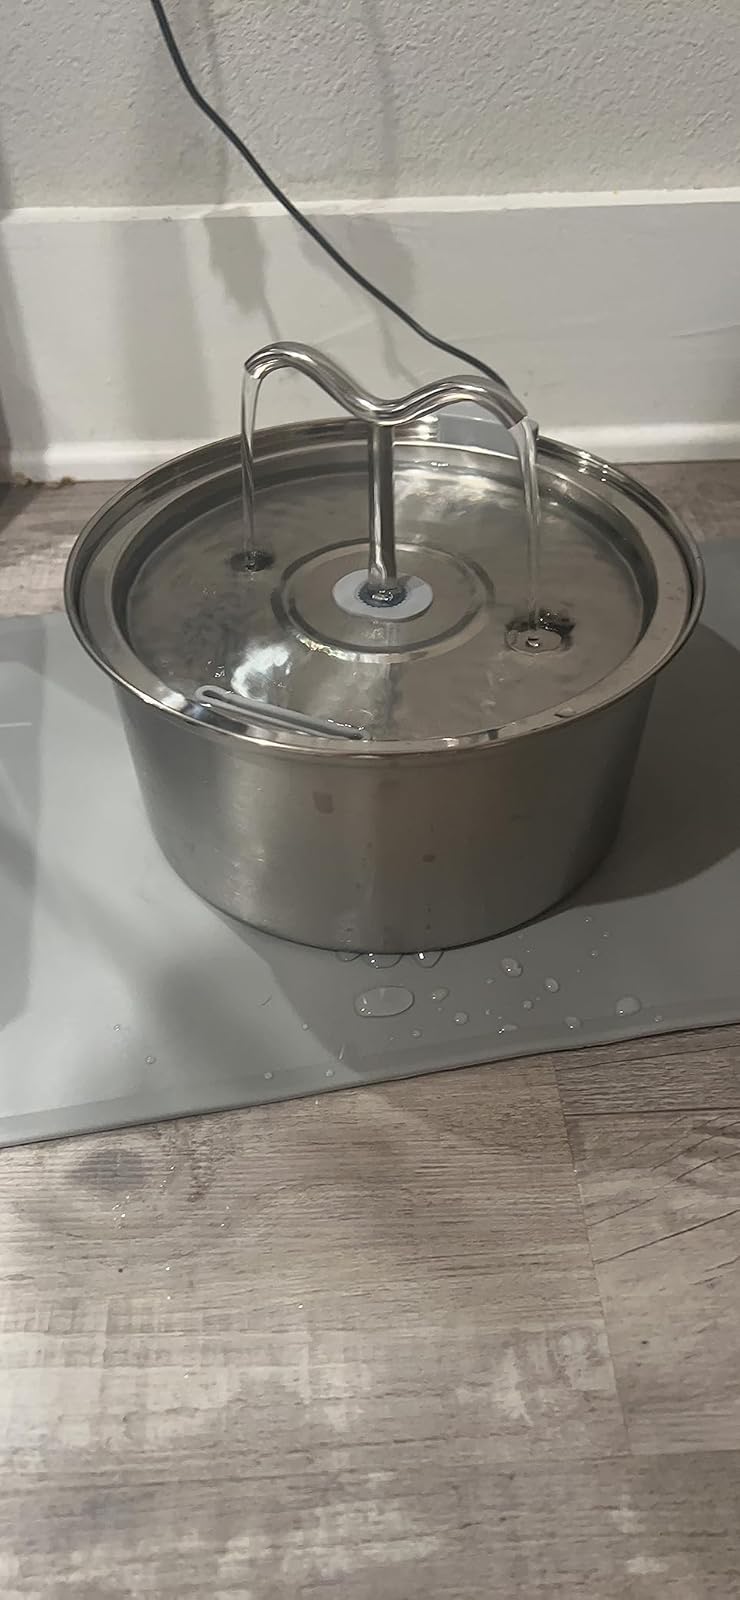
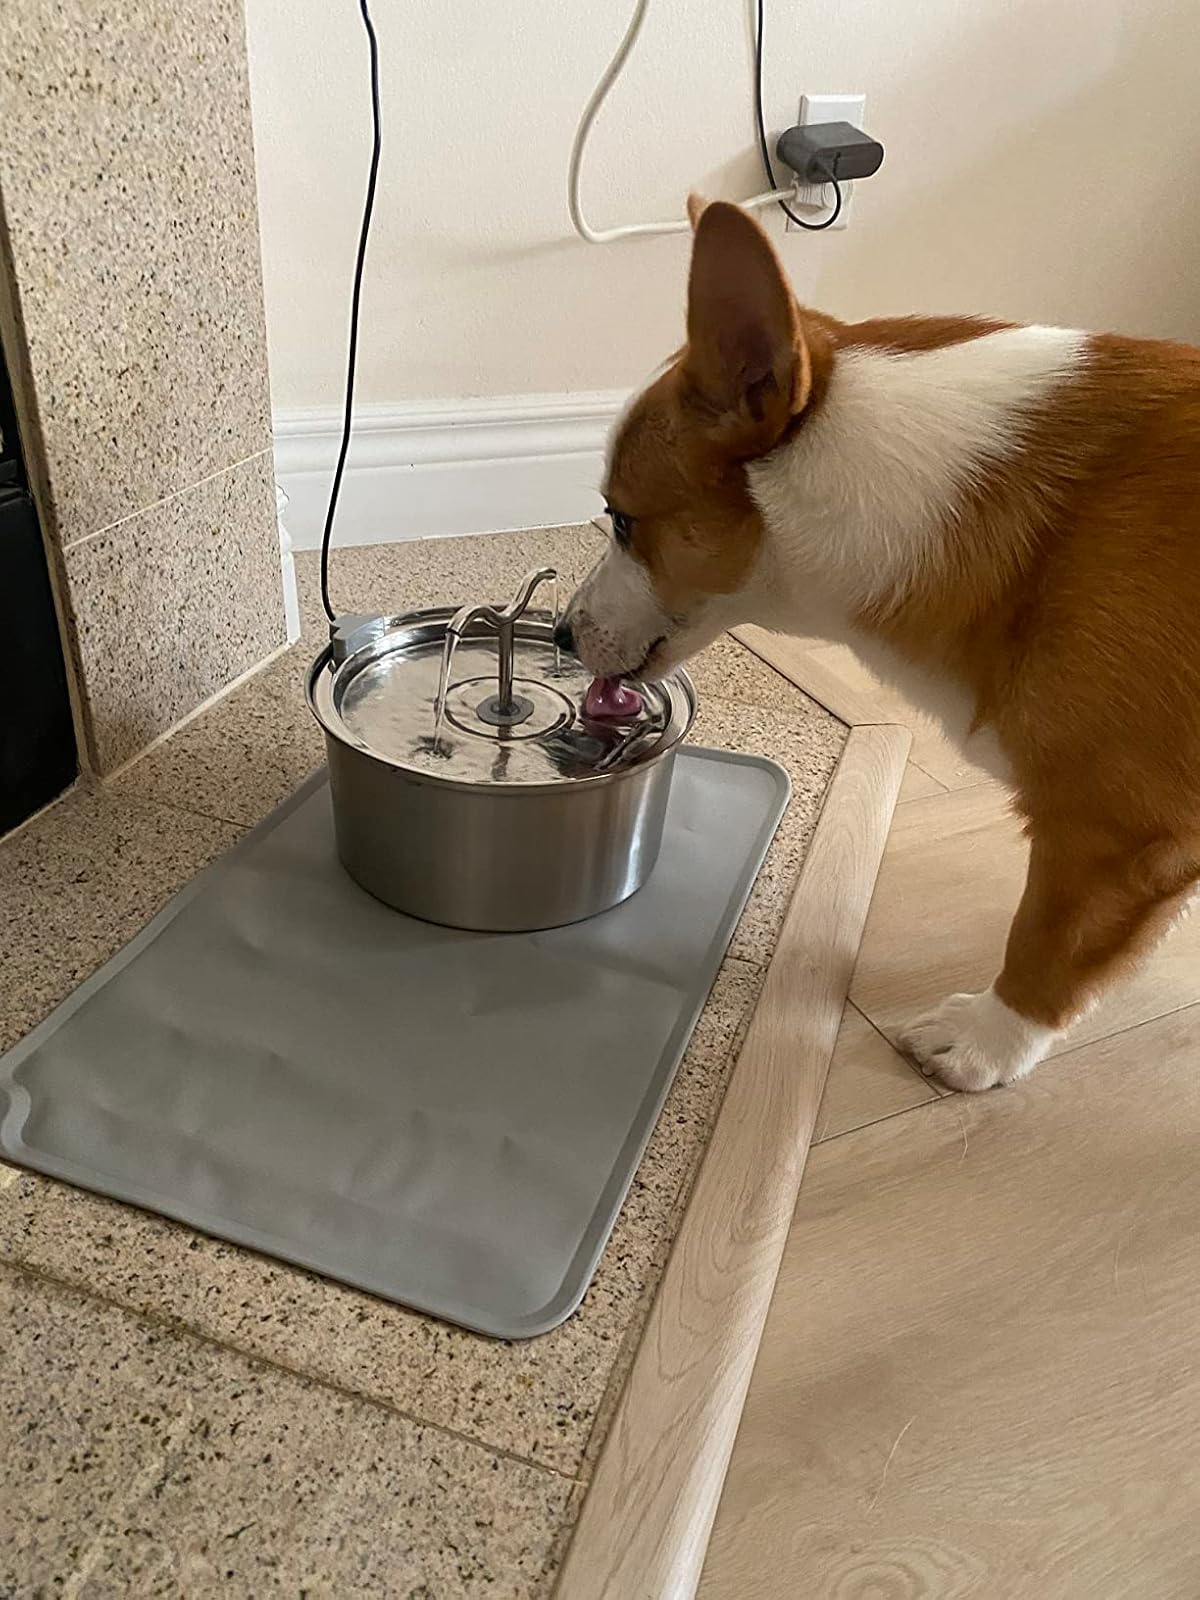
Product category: items_bowl
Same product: yes